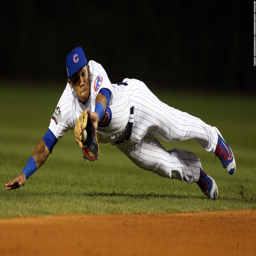
baseball player makes a diving catch for an out during the third inning in game .